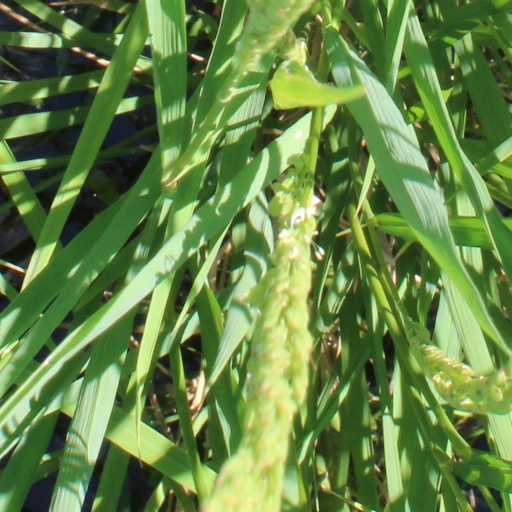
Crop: rice